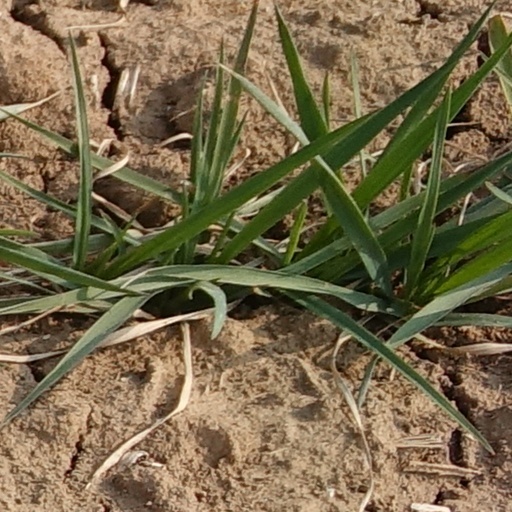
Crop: wheat